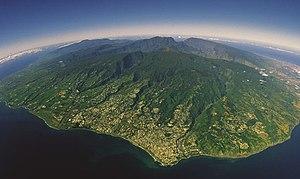
De Saint Denis à Sainte Suzanne en passant par Sainte Marie le Beau Pays s'étend sur la totalité du Nord de la Réunion
Le Beau Pays est une région de l'île de La Réunion, département d'outre-mer français dans le sud-ouest de l'océan Indien. Elle est située dans le nord-nord-est du territoire insulaire et s'étend entre Saint-Denis et Sainte-Suzanne.